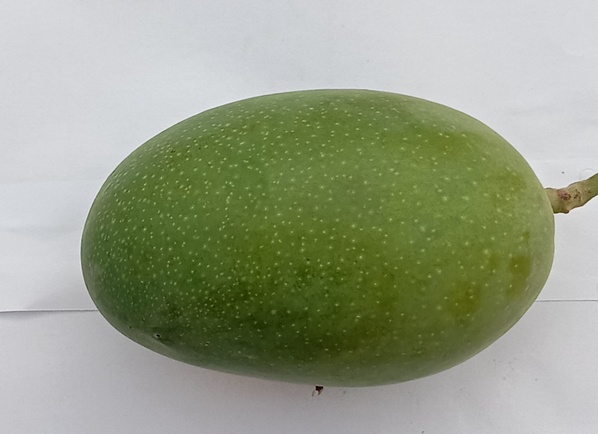
Mango variety: Dosehri